Fauna of Louisiana

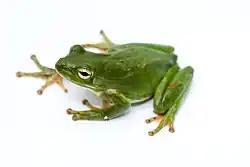
The American green tree frog is the official state amphibian and lives in every parish in the state.

The American green tree frog was designated the official state amphibian of Louisiana in 1993. Examples of other amphibians in Louisiana are salamanders such as the eastern tiger salamander, southern red-backed salamander, Gulf Coast waterdog, dwarf salamander and the three-toed amphiuma. There are also toads such as Hurter's spadefoot toad and southern toad, as well as frogs such as pig frog, striped chorus frog and the bronze frog. American bullfrogs are the largest frogs native to Louisiana.